William Jennings Bryan

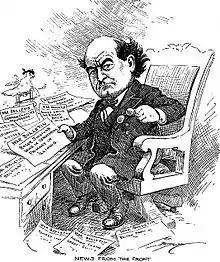
Cartoon of Secretary of State Bryan reading war news in 1914

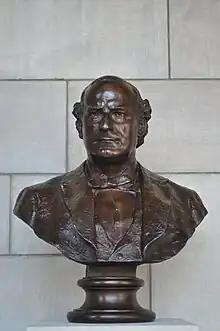
A bust of Bryan, created by William Whitney Manatt in 1905 for the Nebraska Hall of Fame.

Roosevelt, who enjoyed wide popularity among most voters even while he alienated some corporate leaders, anointed Secretary of War William Howard Taft as his successor. Meanwhile, Bryan re-established his control over the Democratic Party and won the endorsement of numerous local and state organizations. Conservative Democrats again sought to prevent Bryan's nomination, but were unable to unite around an alternative candidate. Bryan was nominated for president on the first ballot of the 1908 Democratic National Convention. He was joined by John W. Kern, a former state senator from the swing state of Indiana.